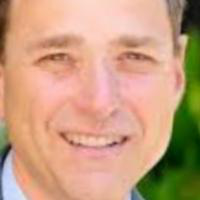
Age group: age 41-55